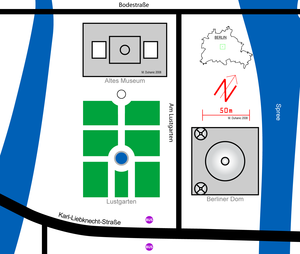
Carte schématique de Berlin ""Lustgarten"", le Altes Museum (Vieux Musée), et le Berliner Dom et de l'environnement. Inclus est un carte avec la position en Berlin. 日本語: ルストガルテン、""Altes Museum""（旧博物館）、""Berliner Dom""（ベルリン大聖堂）"